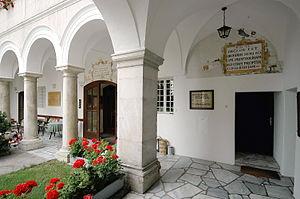
Les Sœurs missionnaires du Précieux-Sang, ou Sœurs de Mariannhill, forment une congrégation religieuse féminine catholique fondée en Afrique du Sud en 1885 par le trappiste autrichien Franz Pfanner. La communauté compte dans les années 2010 environ un millier de Sœurs réparties en 97 maisons.